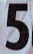
Number: 5